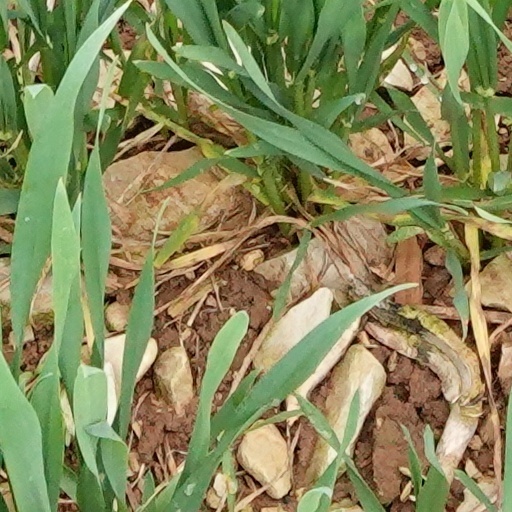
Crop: wheat